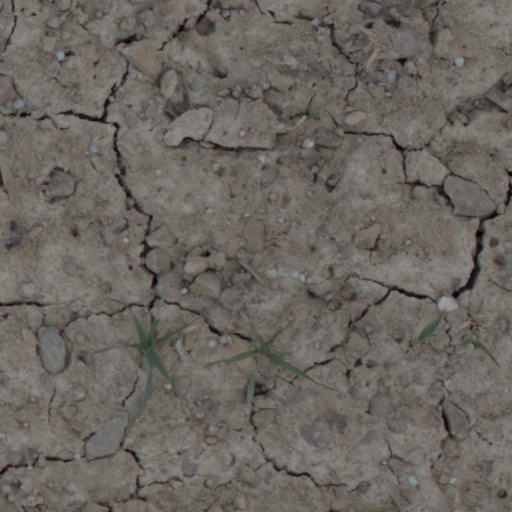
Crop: wheat